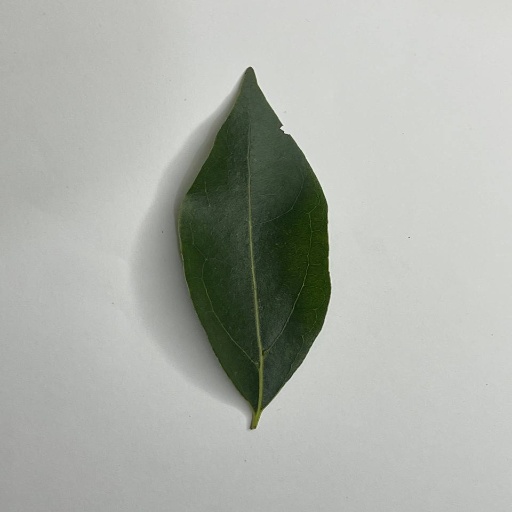
Species: Camphor
Leaf condition: Healthy Leaf